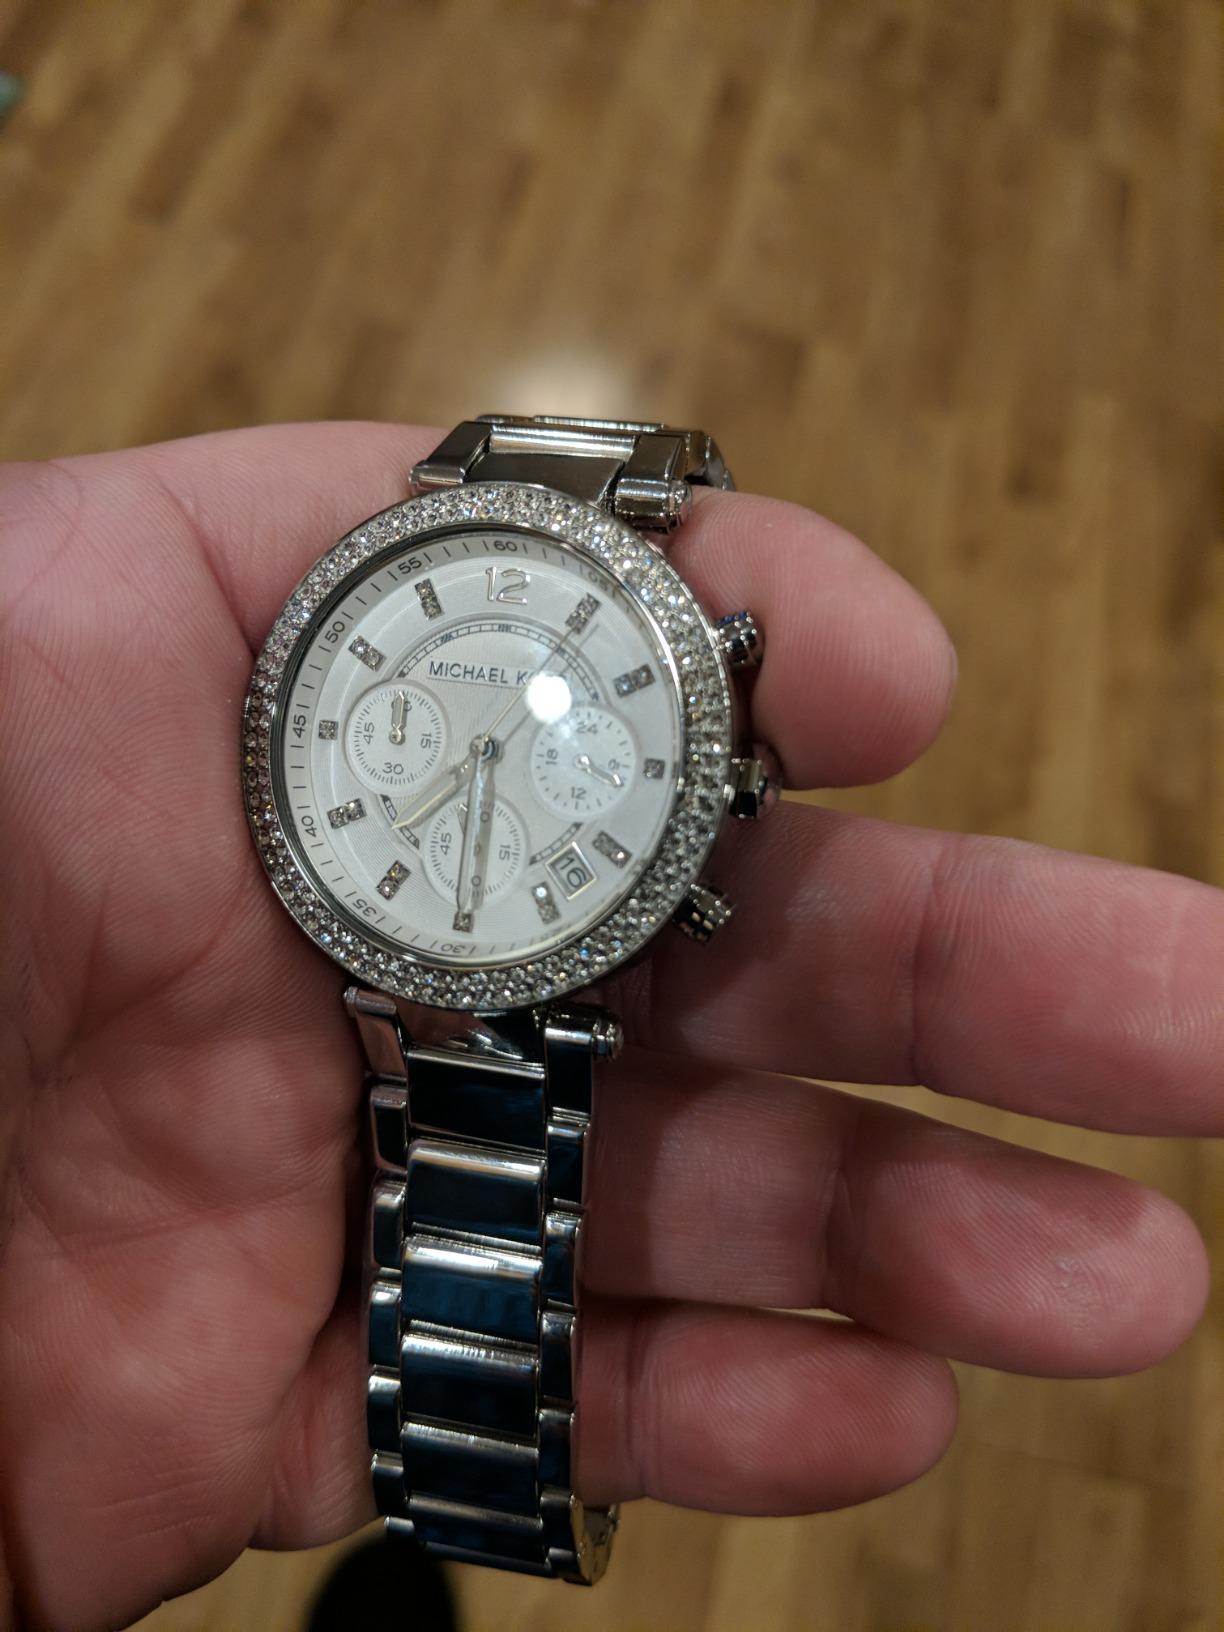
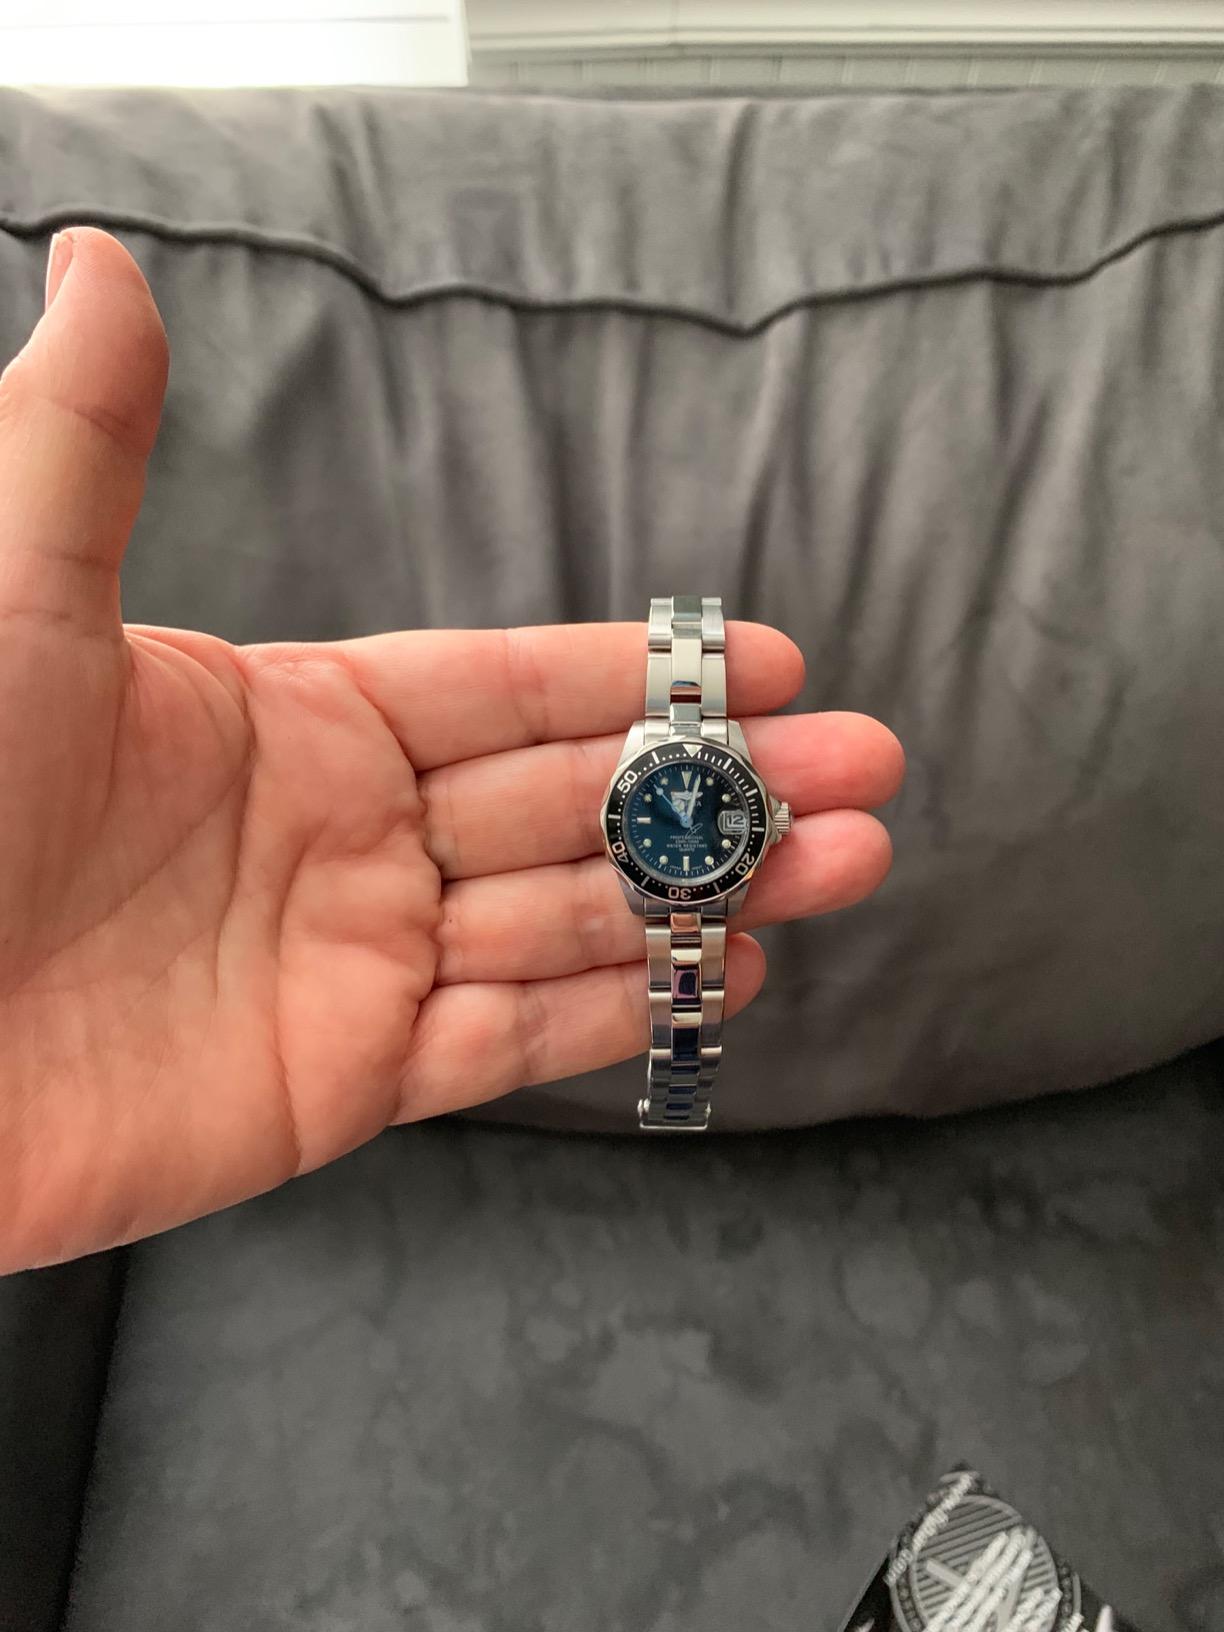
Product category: accessories_watch
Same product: no